Zdravko Čolić

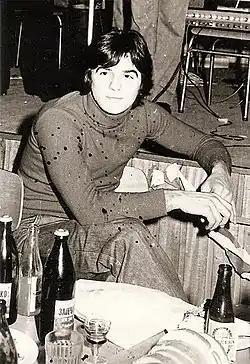
Čolić in Požarevac, 1973

Then came the first big break that launched him on the road to stardom. By winning at the Opatija festival with the song "Gori vatra" written by Kemal Monteno, Čolić got to represent SFR Yugoslavia at the 1973 Eurovision Song Contest on 7 April 1973 in Luxembourg City. The song placed poorly but became a well-respected hit at home.